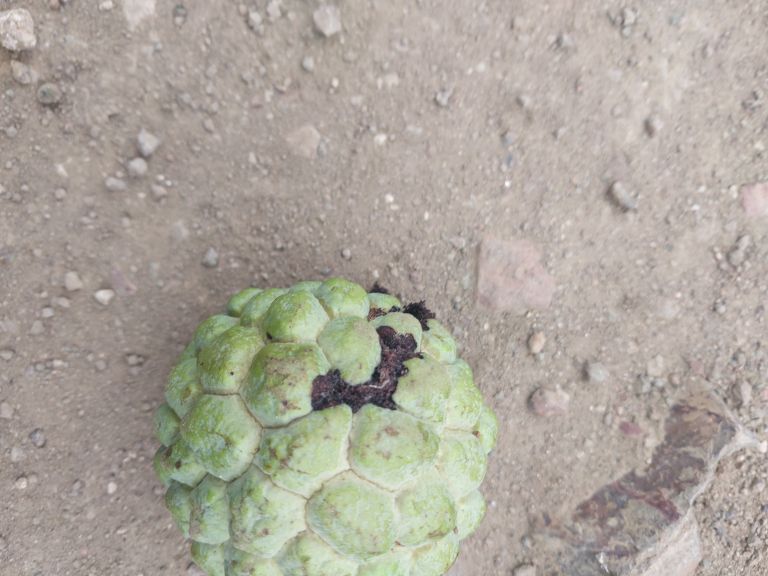
Disease label: Diplodia Rot